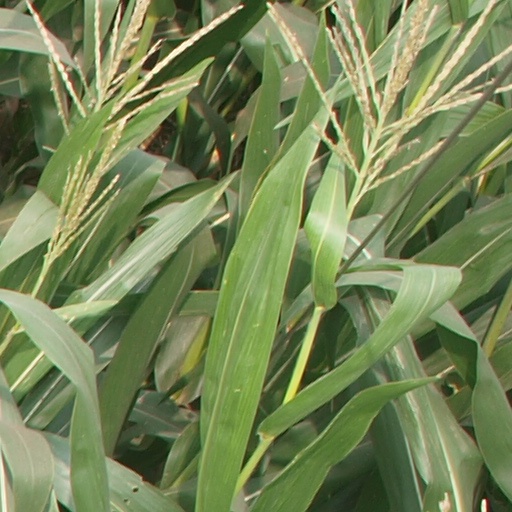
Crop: maize; corn